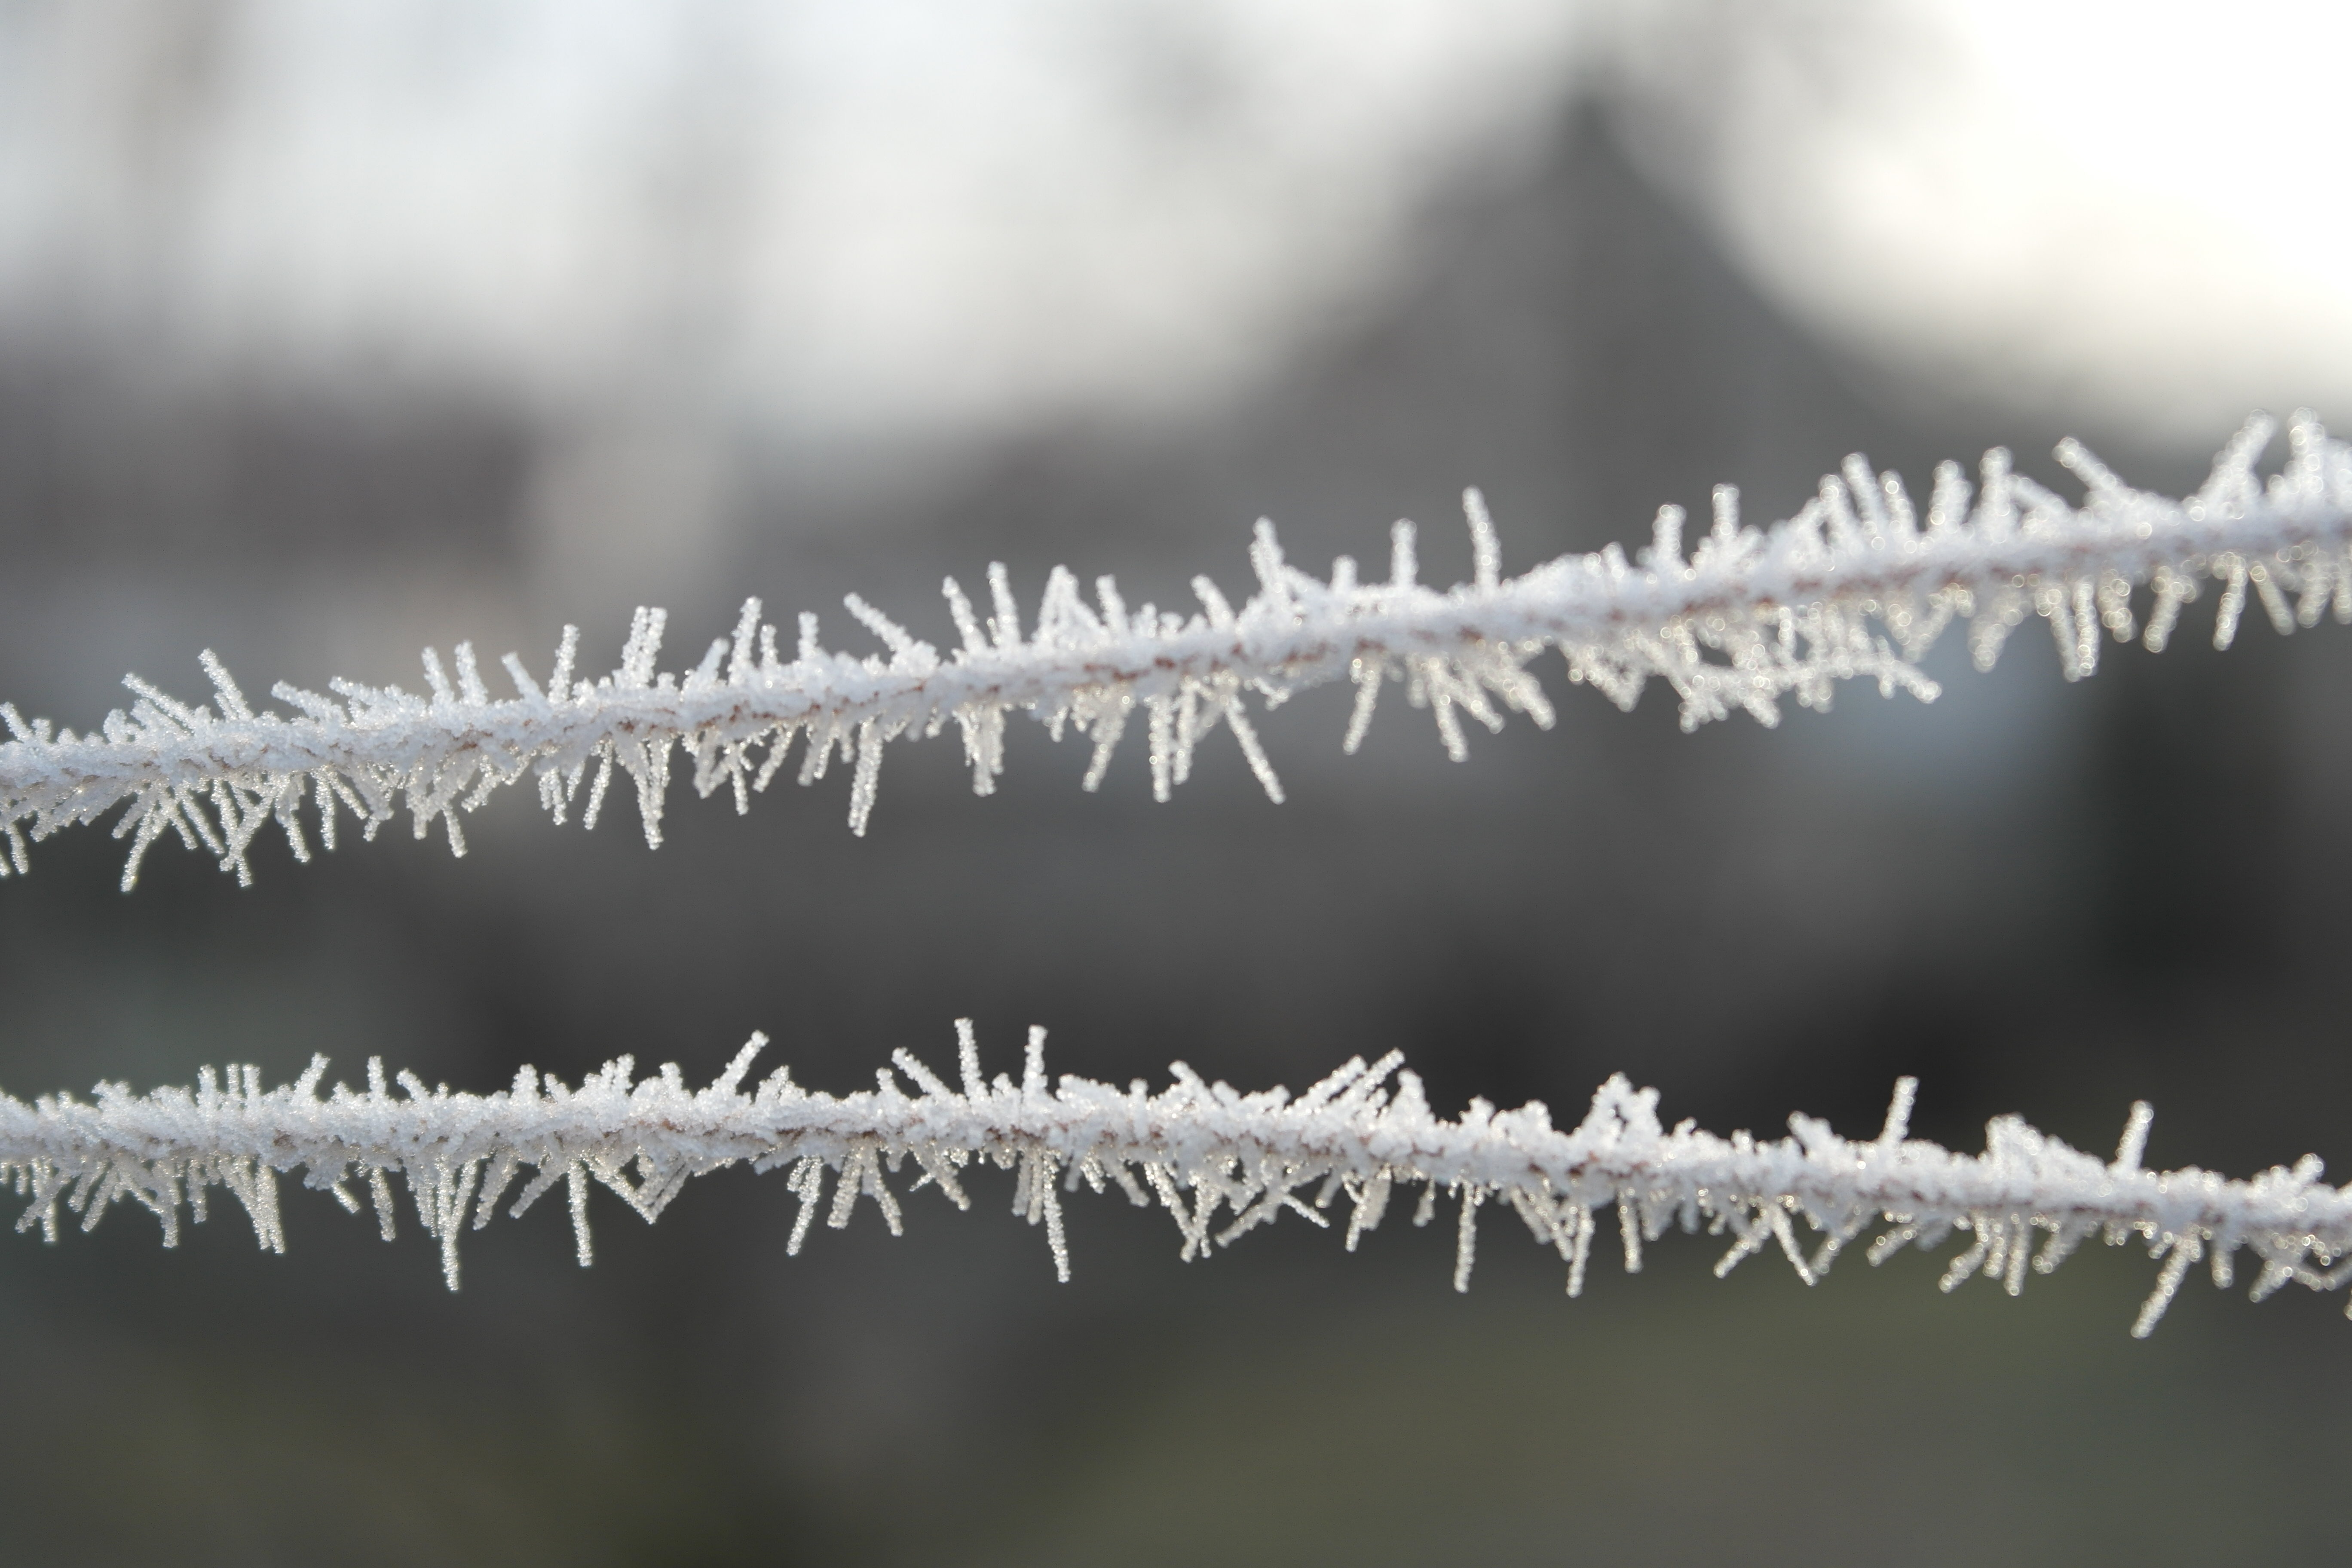
branch, snow, winter, fence, frost, ice, weather, season, twig, icicle, detail, freezing, plant stem, wire fencing, home fencing